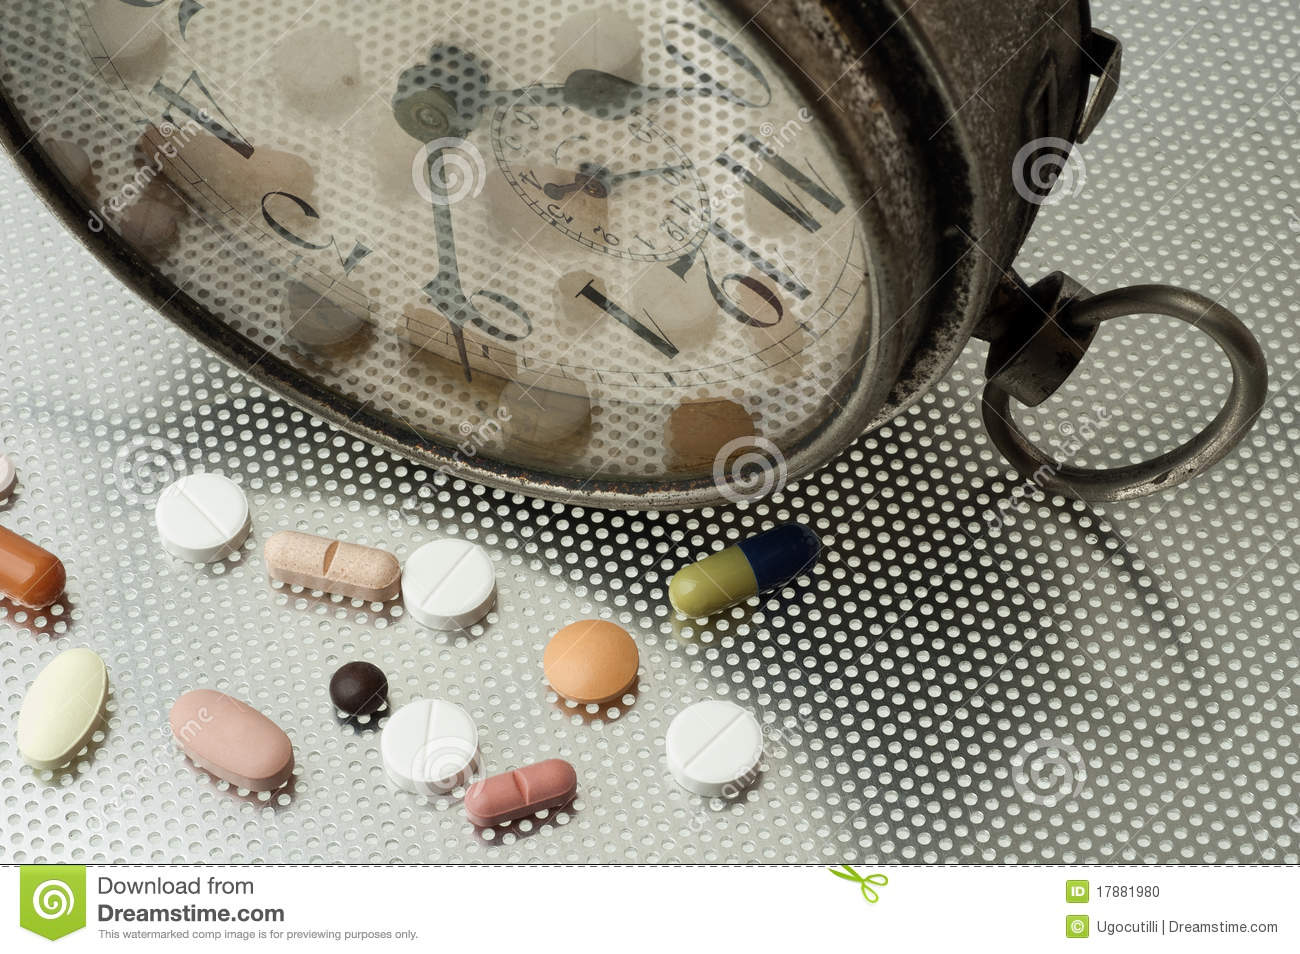
Label: plastic